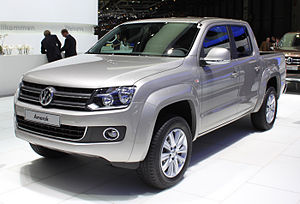
Volkswagen Amarok
Volkswagen Amarok er en pickup-bilmodel fra det det tyske mærke Volkswagen. De fleste nyere eksemplarer har en 3.0 V6-motor med 163-258 HK.